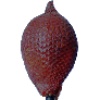
Label: salak